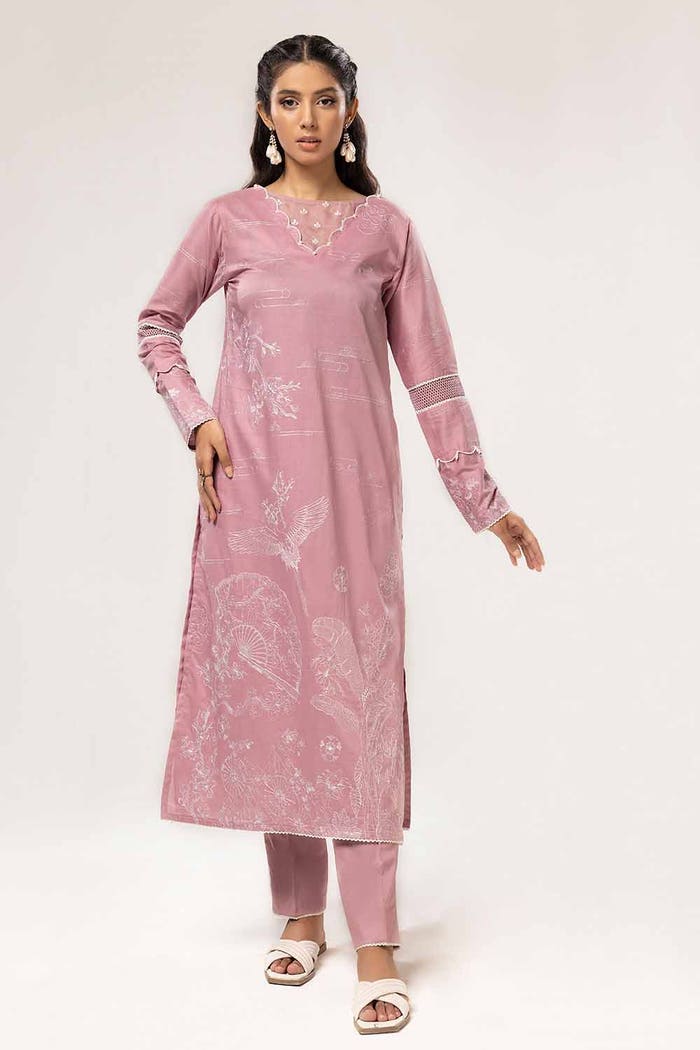
pink multi embroidered kurta set